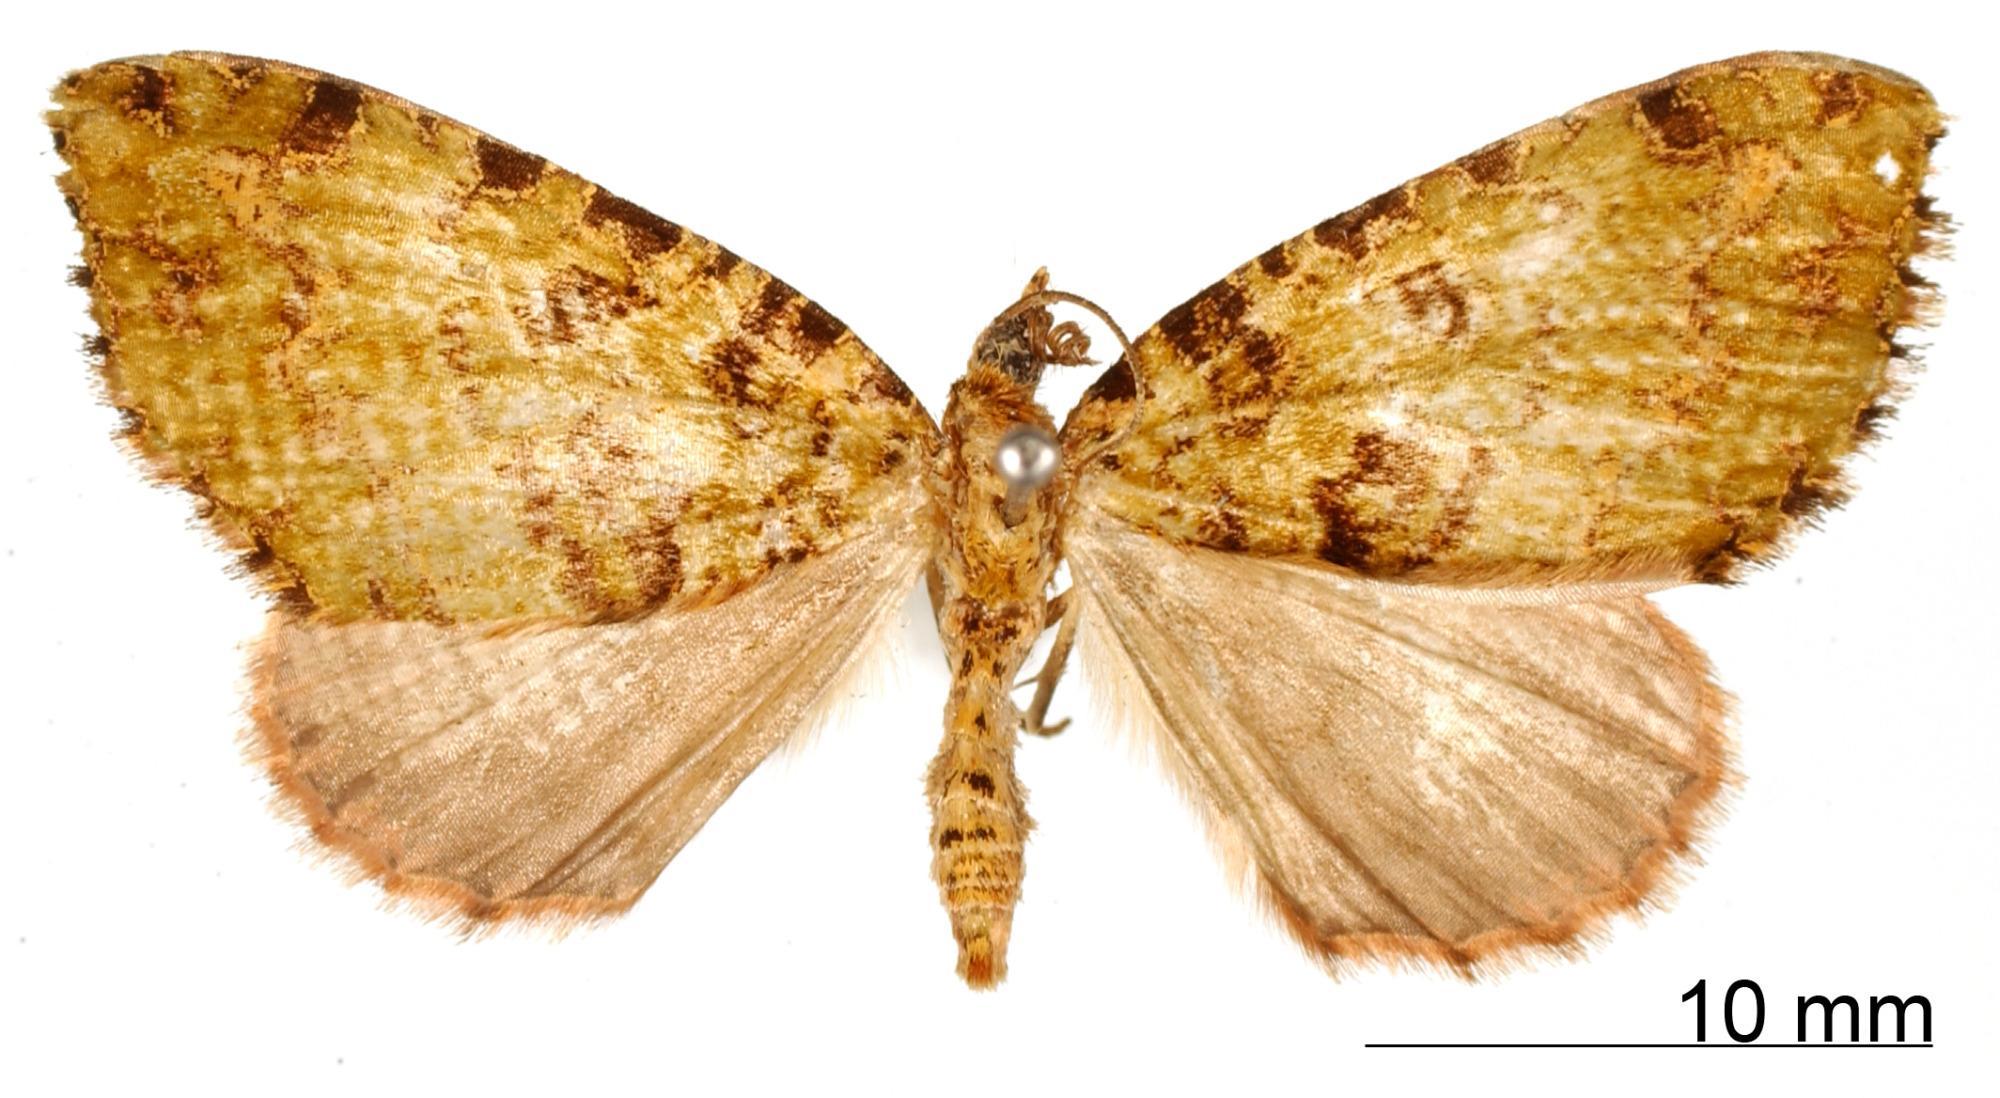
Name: Spargania rufidentata
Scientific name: Spargania rufidentata Dognin, 1911
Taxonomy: Animalia, Arthropoda, Insecta, Lepidoptera, Geometridae, Larentiinae
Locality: Agnatal de las Cruces, Colombia